Kassam Stadium

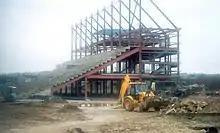
The East Stand under construction in November 2000

On 7 June 1995, directors of Oxford United Football Club announced that the cramped and outdated Manor Ground would be replaced by a new 16,000-seat stadium, situated in the Blackbird Leys area of the city, by the end of the decade.